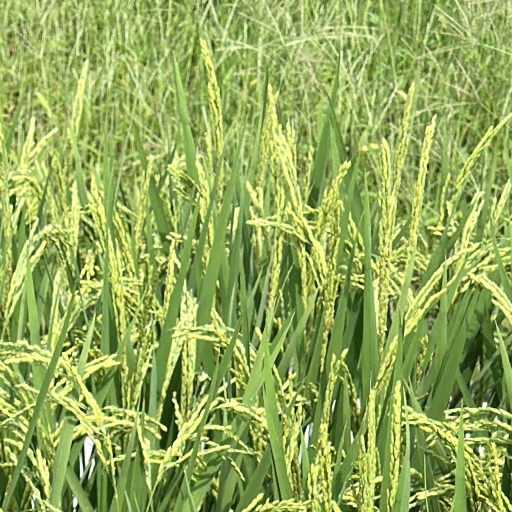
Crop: rice